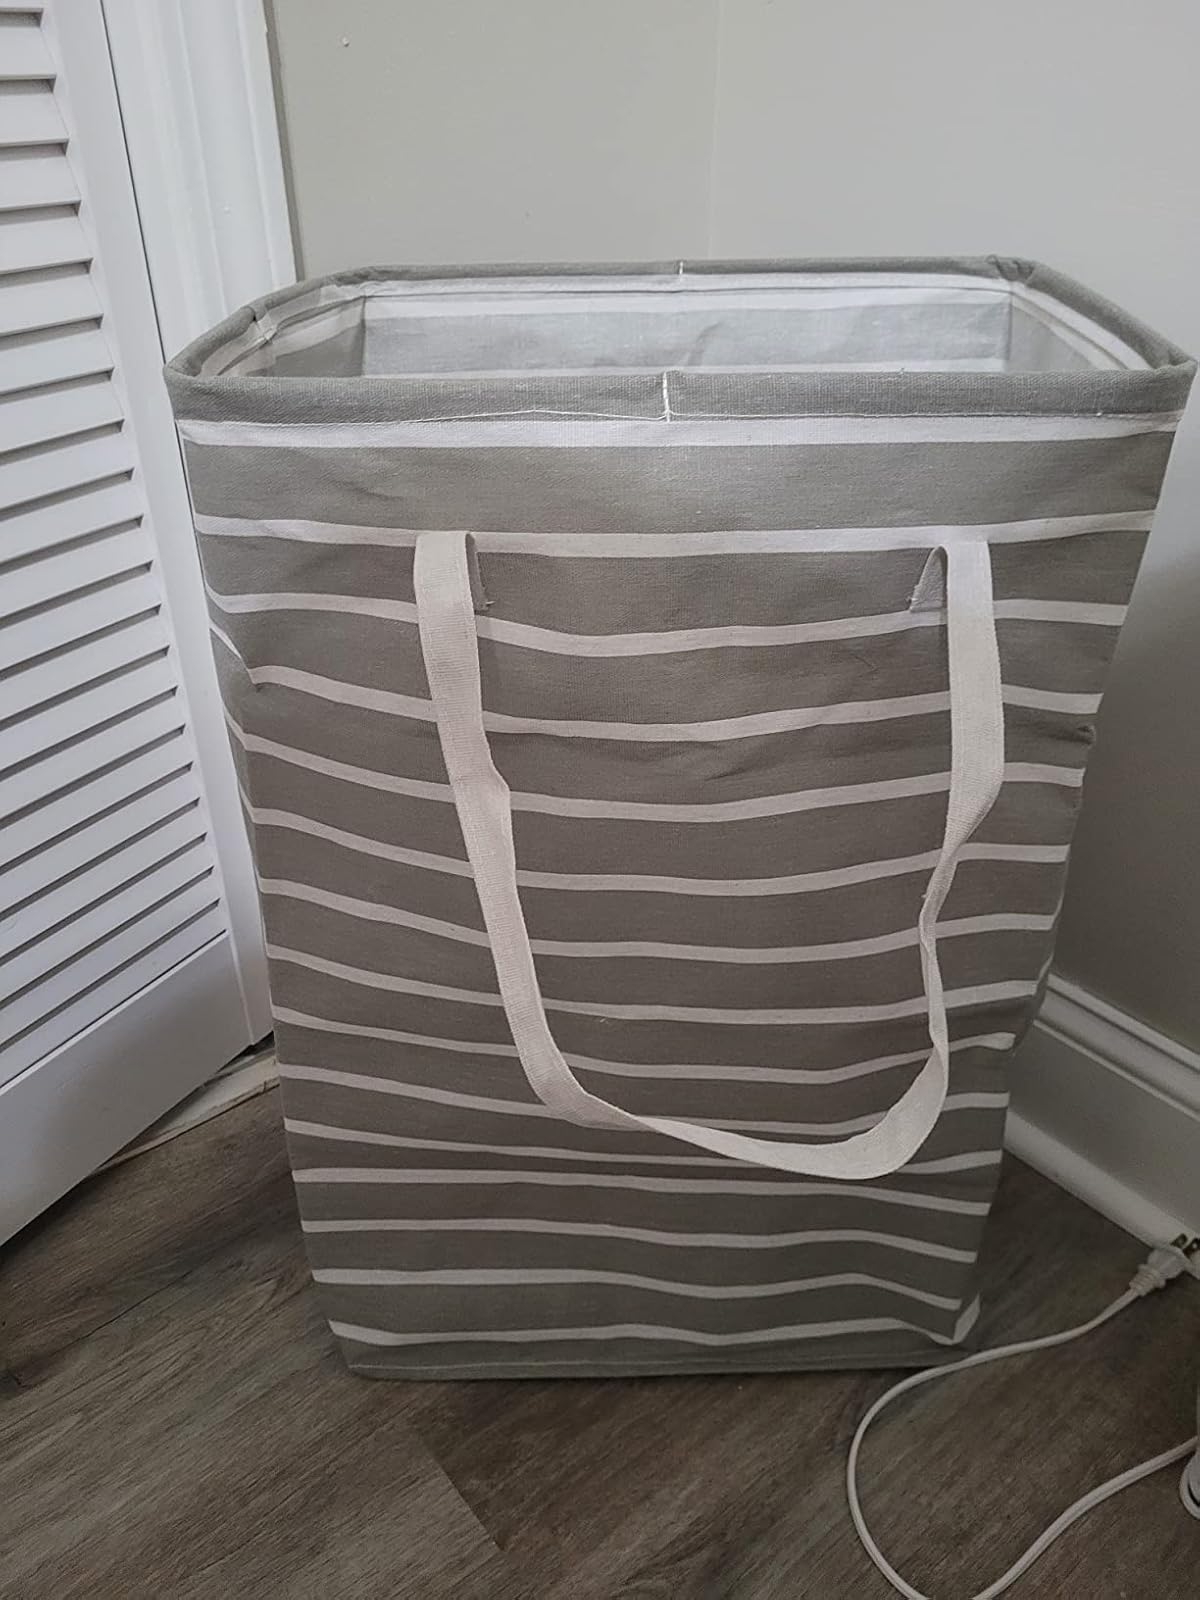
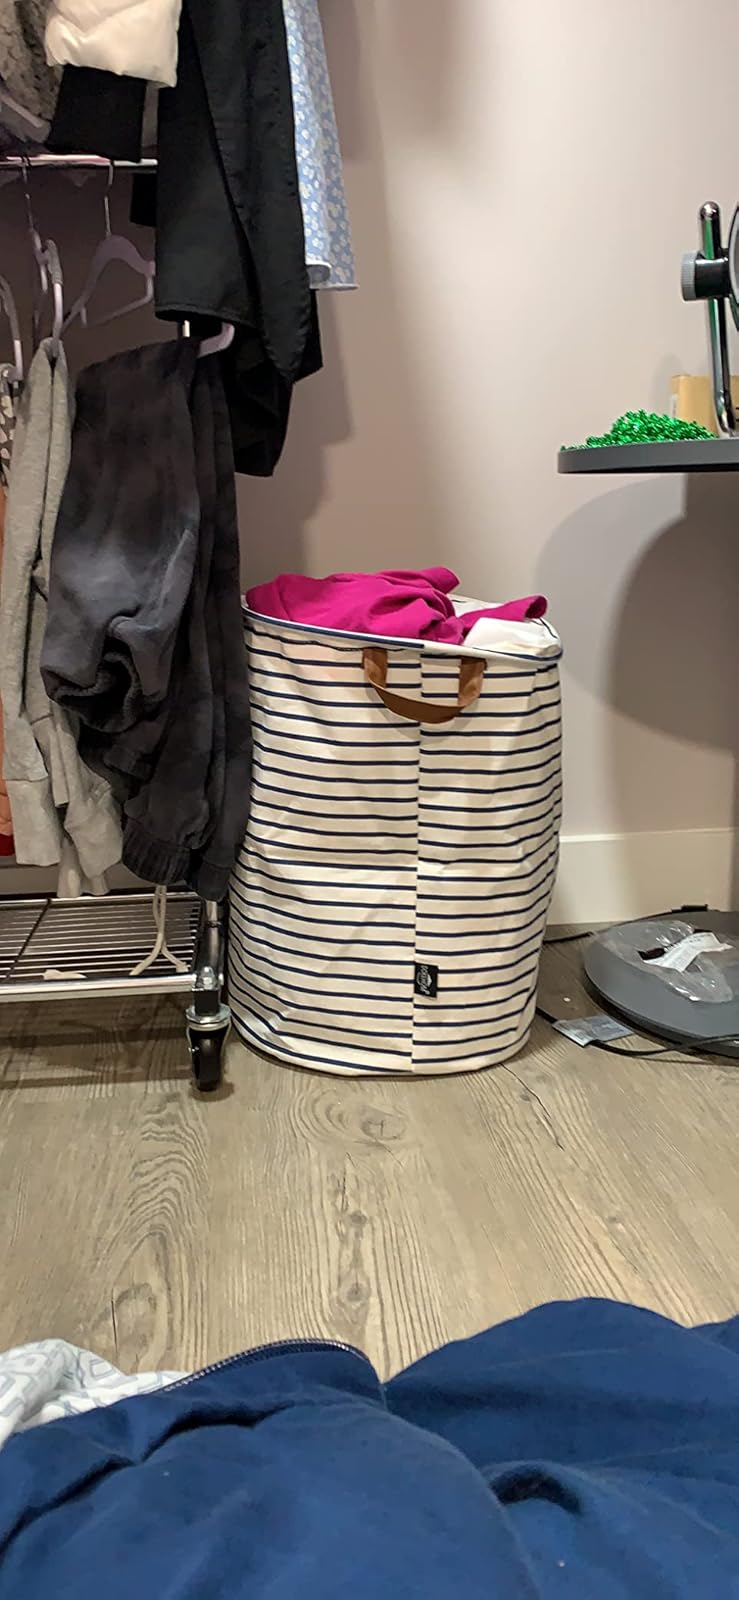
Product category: items_hamper
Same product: no